Christmas horror

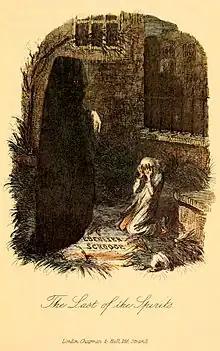
Ghost of Christmas Yet to Come terrorizing Ebenezer Scrooge

Christmas horror is a fiction genre and film genre that incorporates horror elements into the winter seasonal celebration setting.